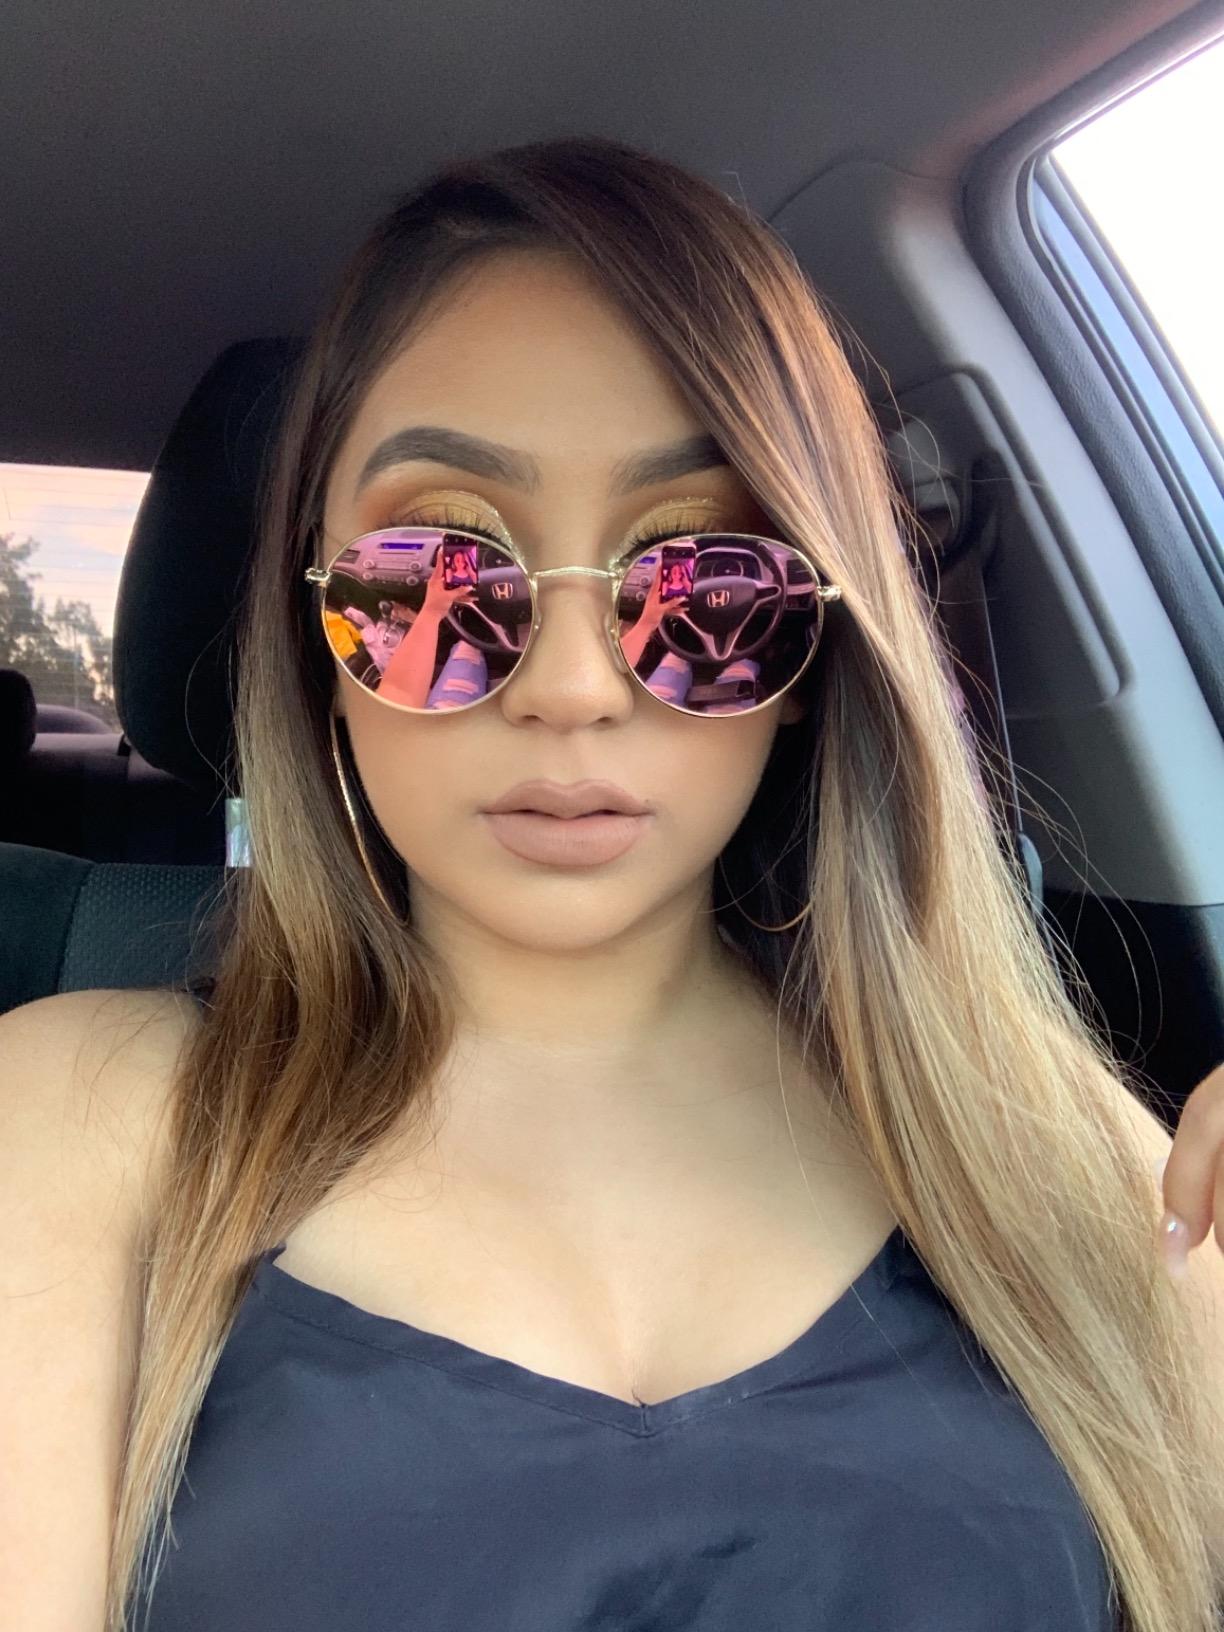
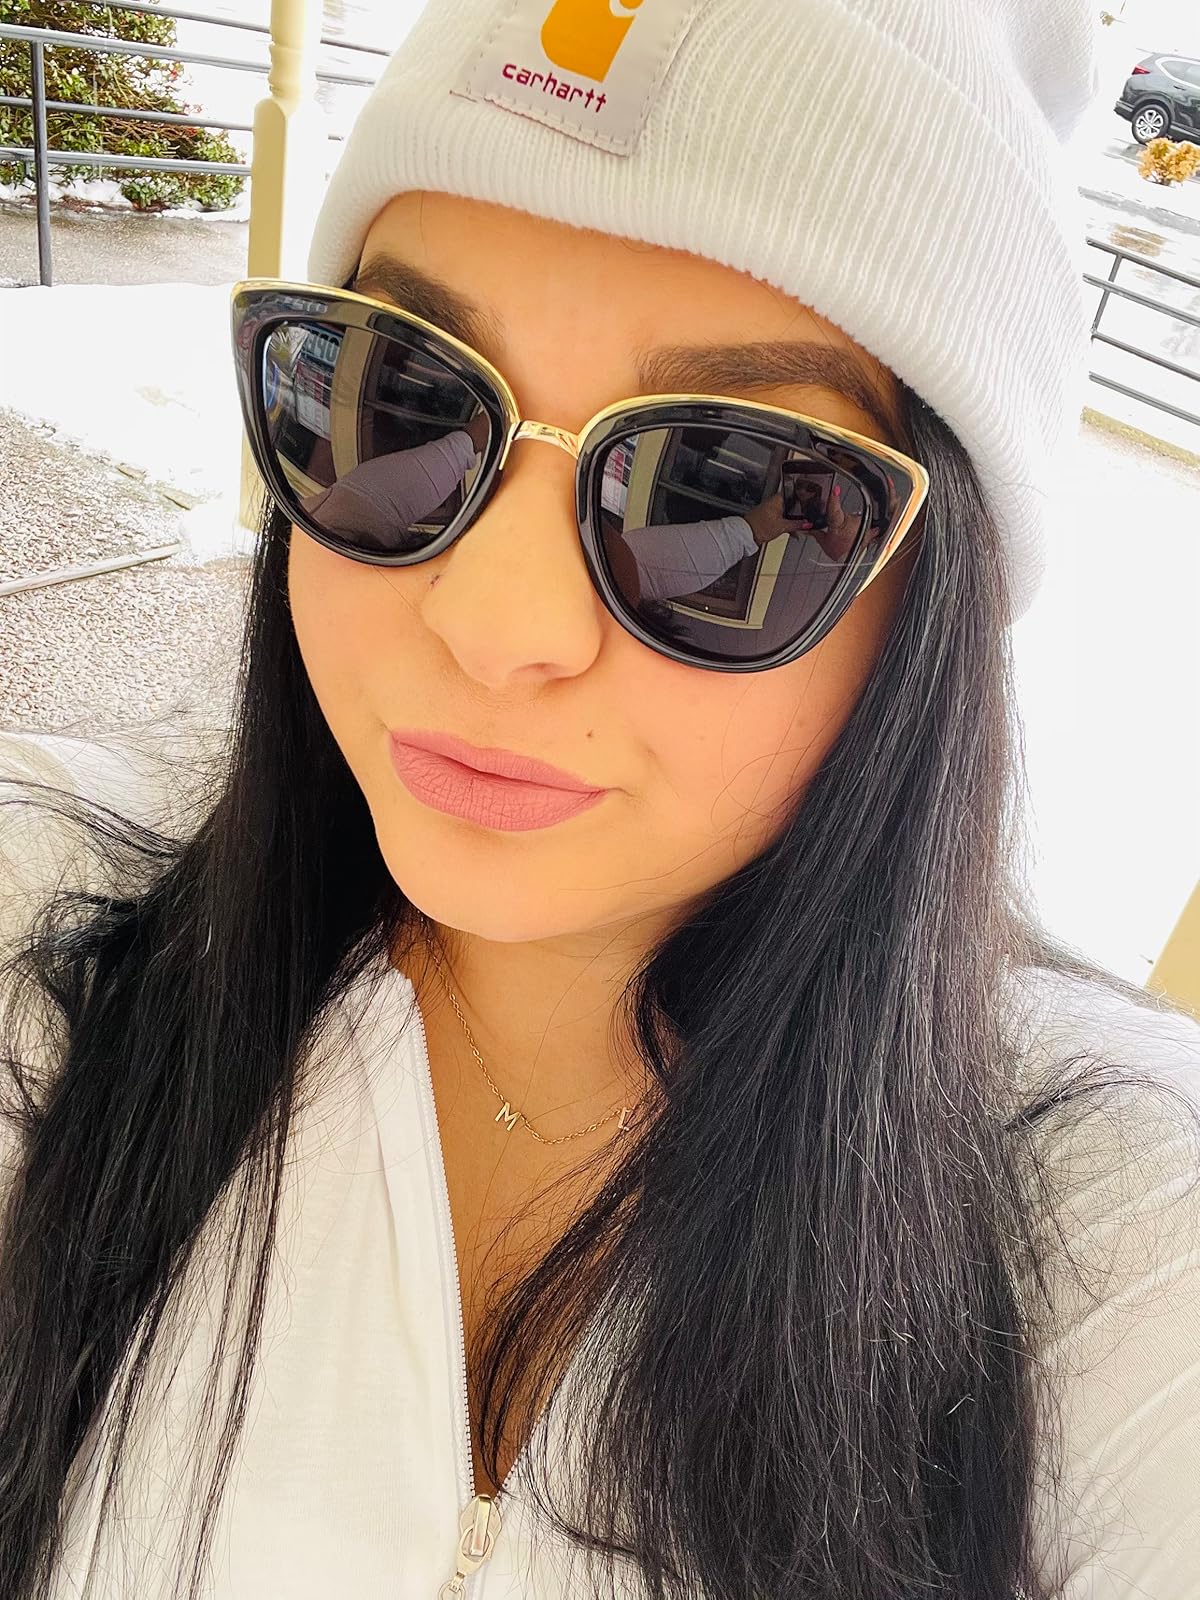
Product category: accessories_sunglasses
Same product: no